Sylvia Rumball

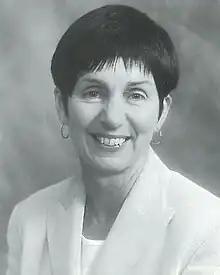
Rumball,

Sylvia Vine Sheat Rumball (née Sheat; born 1939) is a New Zealand scientist and an international expert in scientific research ethics.